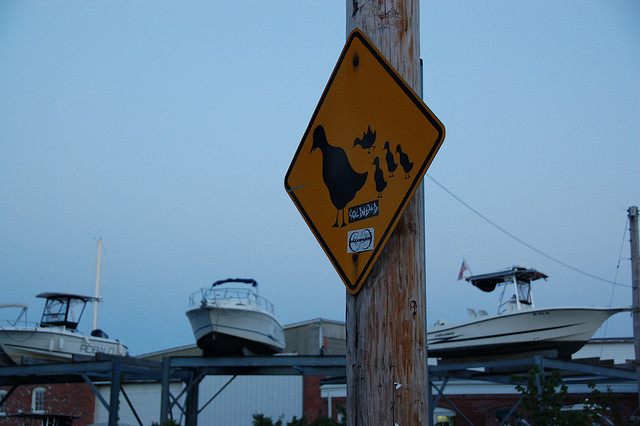
A boat yard with a sign for a duck crossing